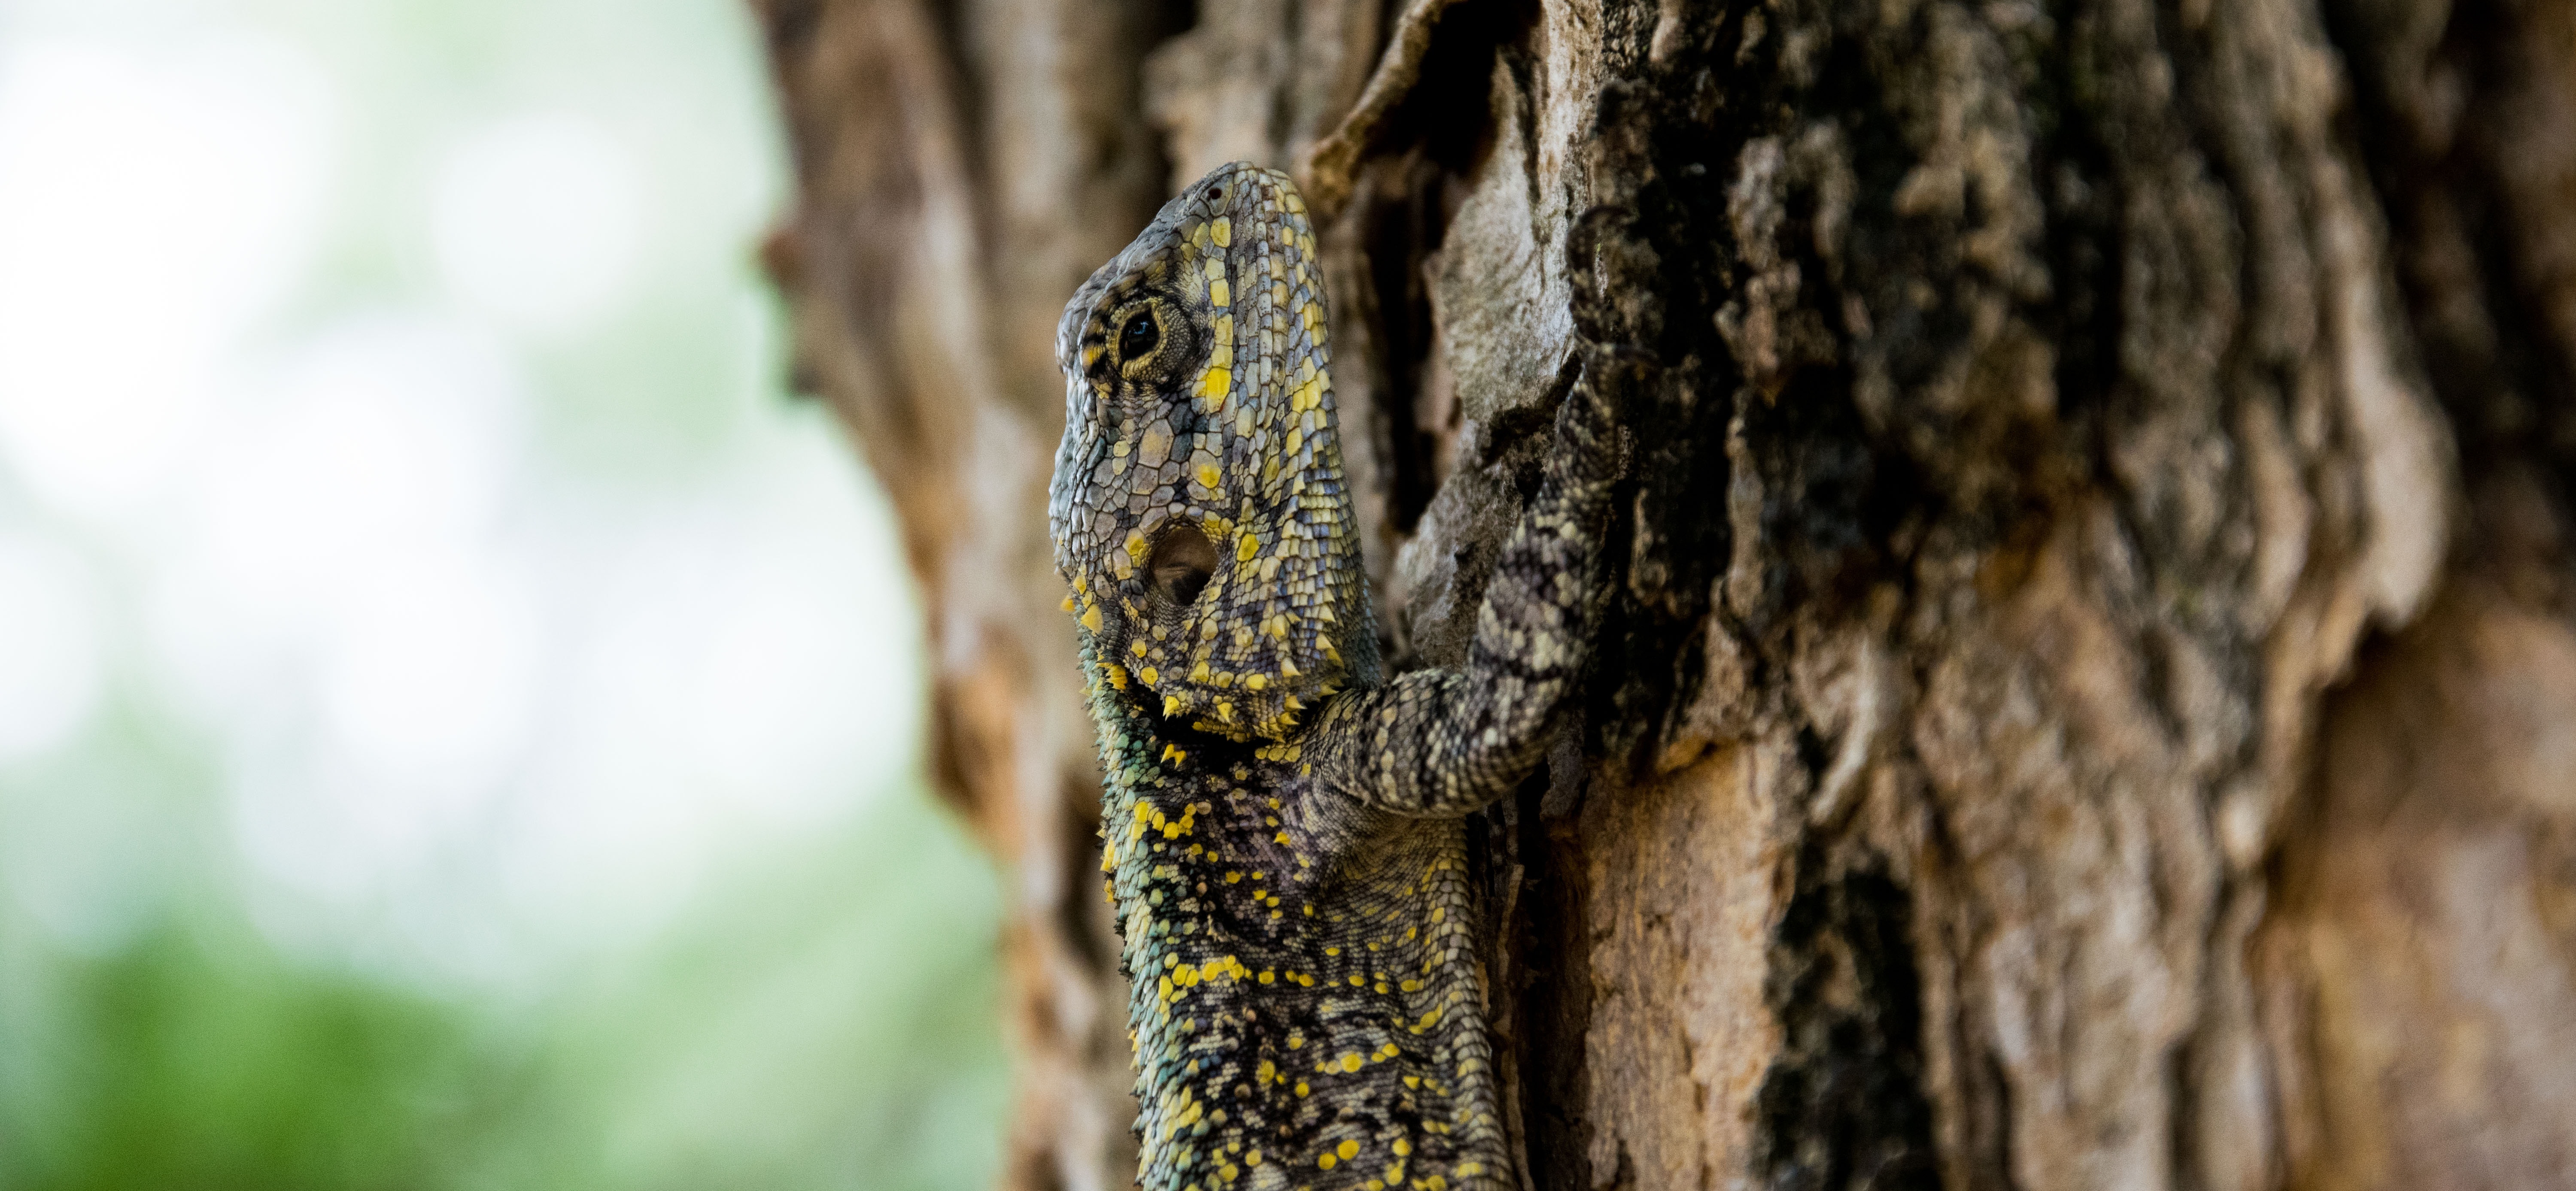
reptile, lizard, trunk, close up, tree, scaled reptile, organism, wildlife, adaptation, plant, gecko, anole, branch, dragon lizard, iguania, wood, macro photography, lacerta, plant stem, chameleon